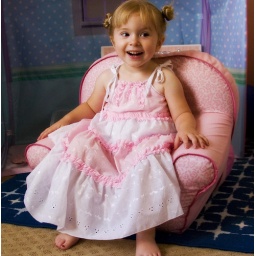
Series of candid (and not-so-candid) photos in her little pink chair